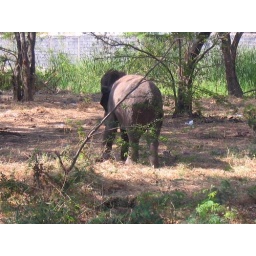
4 baby elephants and their mahouts were camped in an abandoned house and garden on Klong Ka Cha.